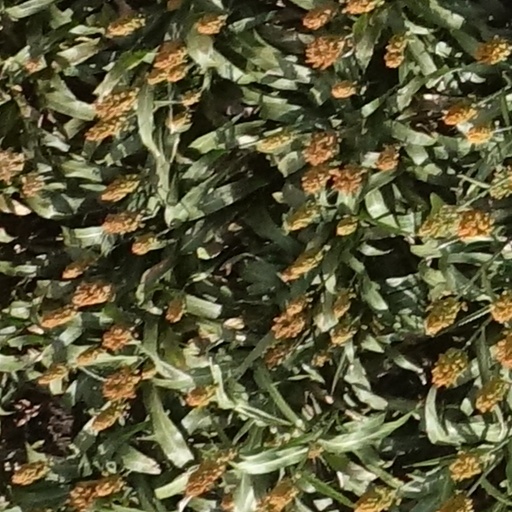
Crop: sorghum